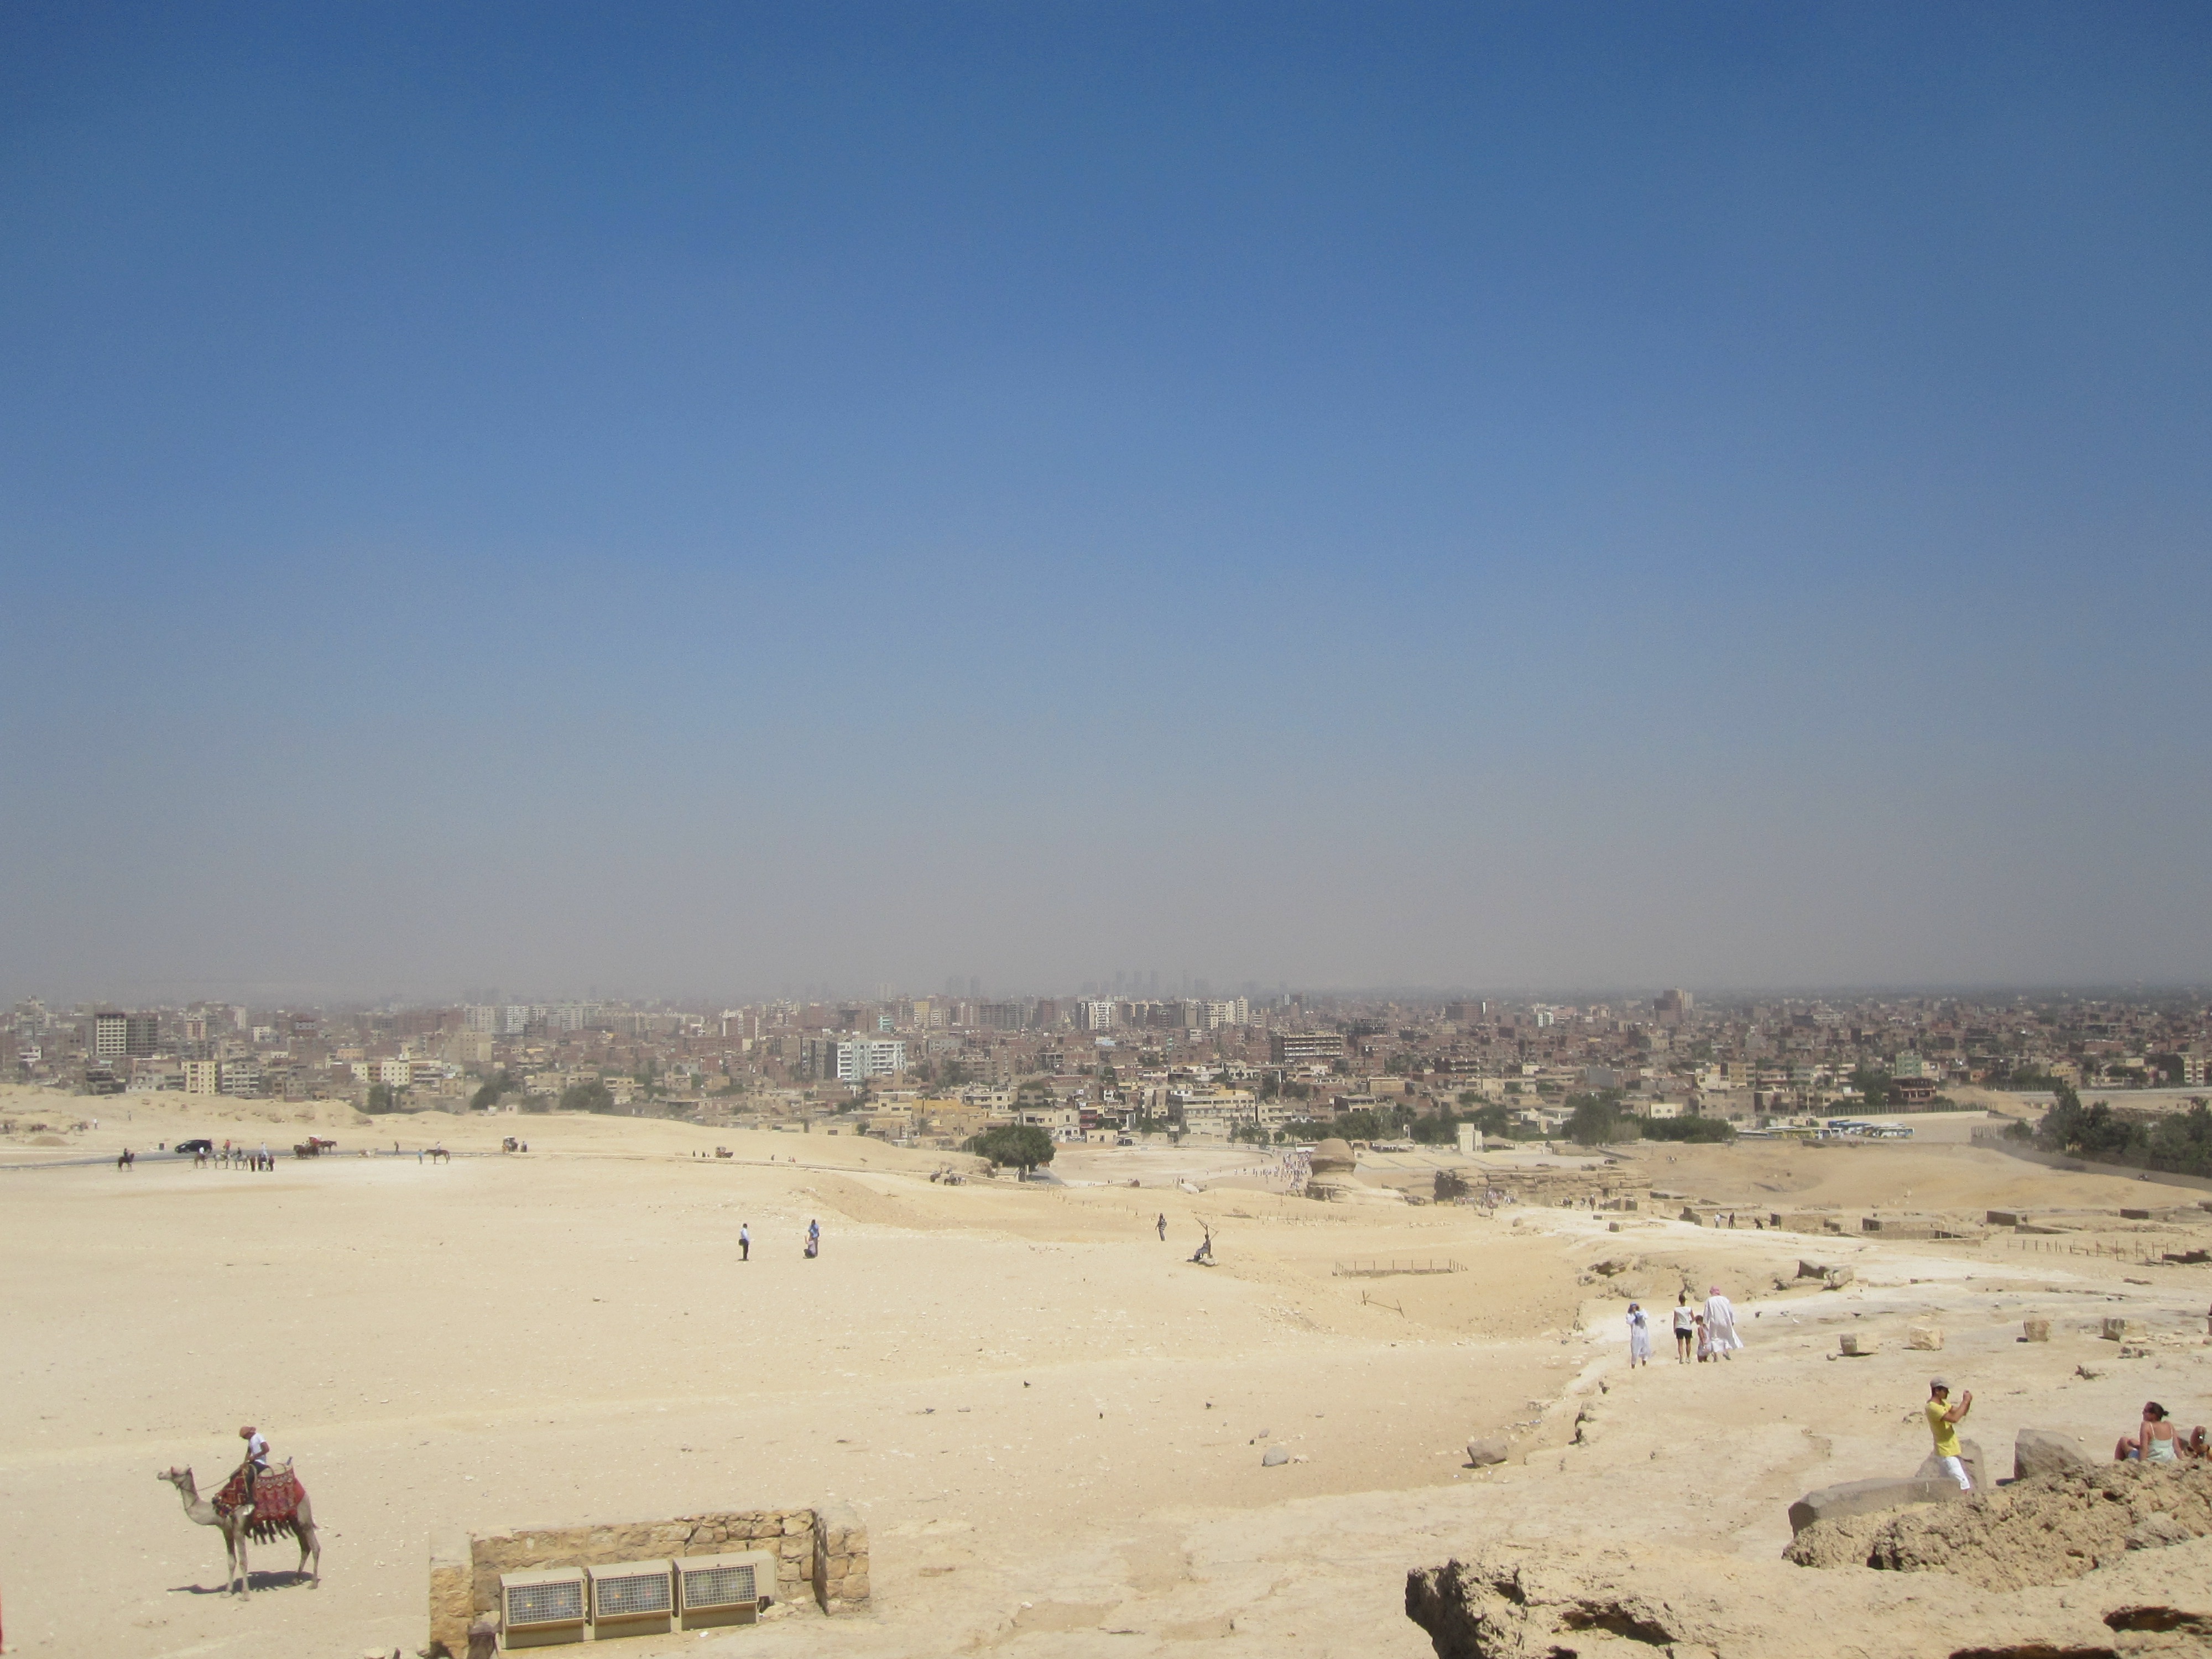
beach, landscape, sea, sand, desert, monument, plain, egypt, plateau, habitat, ecosystem, sahara, wadi, steppe, landform, erg, natural environment, geographical feature, aeolian landform